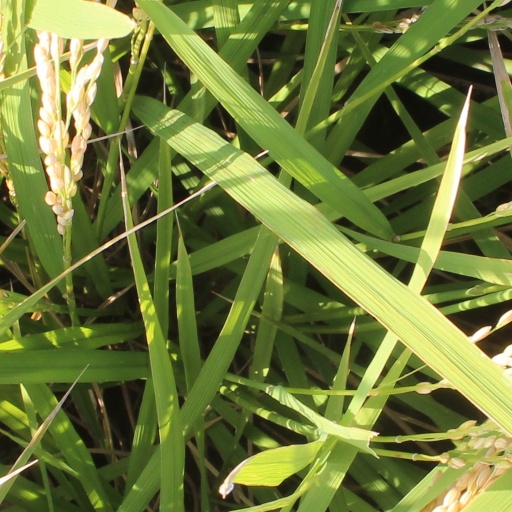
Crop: rice